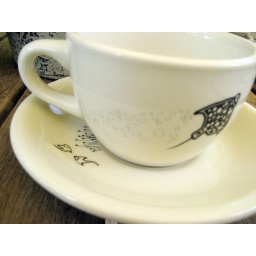
More original ceramic cups and mugs by Silver Swell